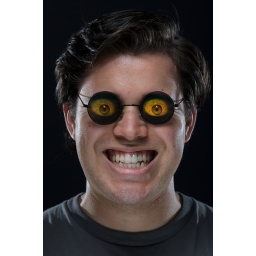
Strobist info: bare SB-24 camera left, bare SB-28 camera right, SB-600 into umbrella above camera, silver reflector below subject.